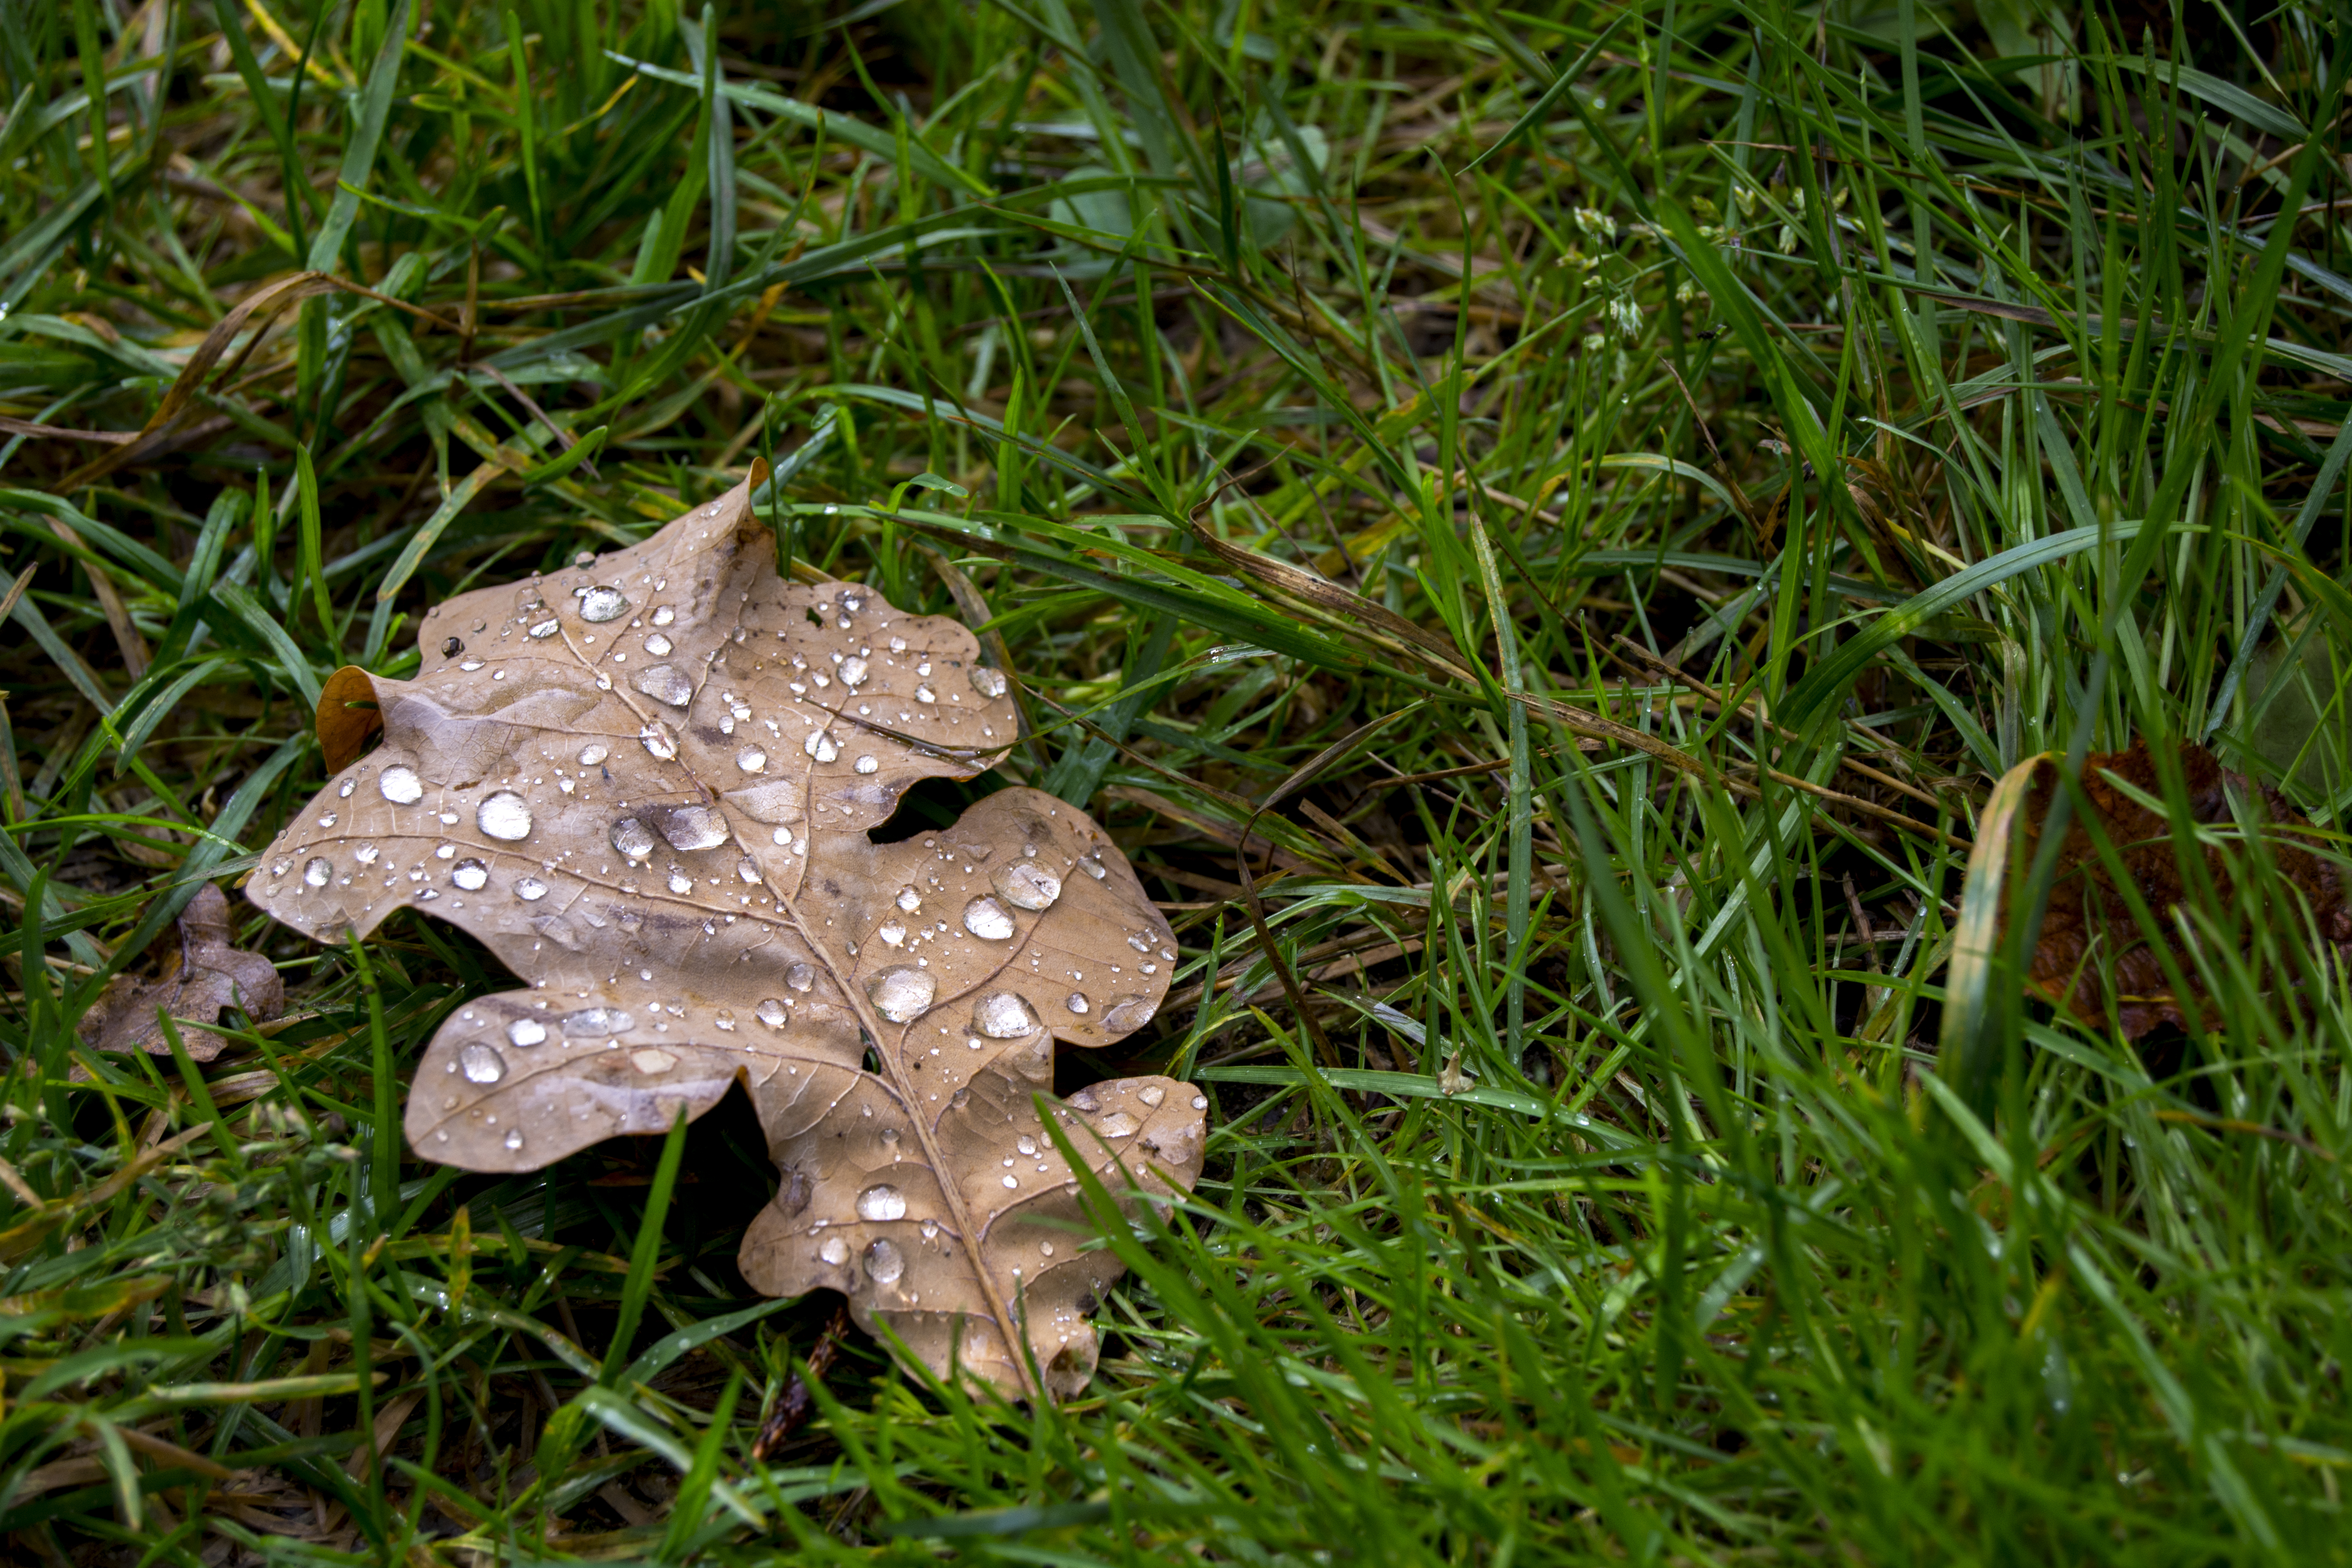
fallen leaf, leaf, water drops, water drops on leaf, fall, grass, terrestrial plant, fawn, groundcover, fungus, terrestrial animal, plant, grassland, soil, moisture, wildlife, art, edible mushroom, metal, sedge family, natural landscape